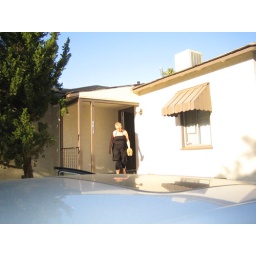
My house in the middle of our street